Mark 5

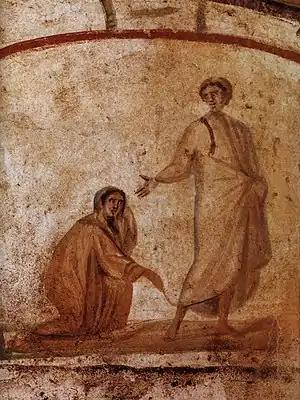
Illustration from the Catacombs of Marcellinus and Peter of Jesus healing the bleeding woman

On the other side of the lake Jesus is met by a man named Jairus, a Synagogue Ruler (a rich patron of the local house of worship), who begs Jesus to heal his sick, twelve-year-old daughter. Jesus takes only Peter, James, and John. This story does not occur in the Gospel of John. On the way there, a woman who suffers from chronic "bleeding", perhaps menorrhagia or bleeding from fibroids. She sneaks up to Jesus and touches his garment, according to and (see also , Mark 6#Healing of the sick of Gennesaret) the "fringe of his cloak" ( – NRSV), by which she is healed. He turns to see who and she fearfully confesses. He says "Daughter, your faith has healed you. Go in peace and be freed from your suffering."